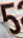
Number: 5